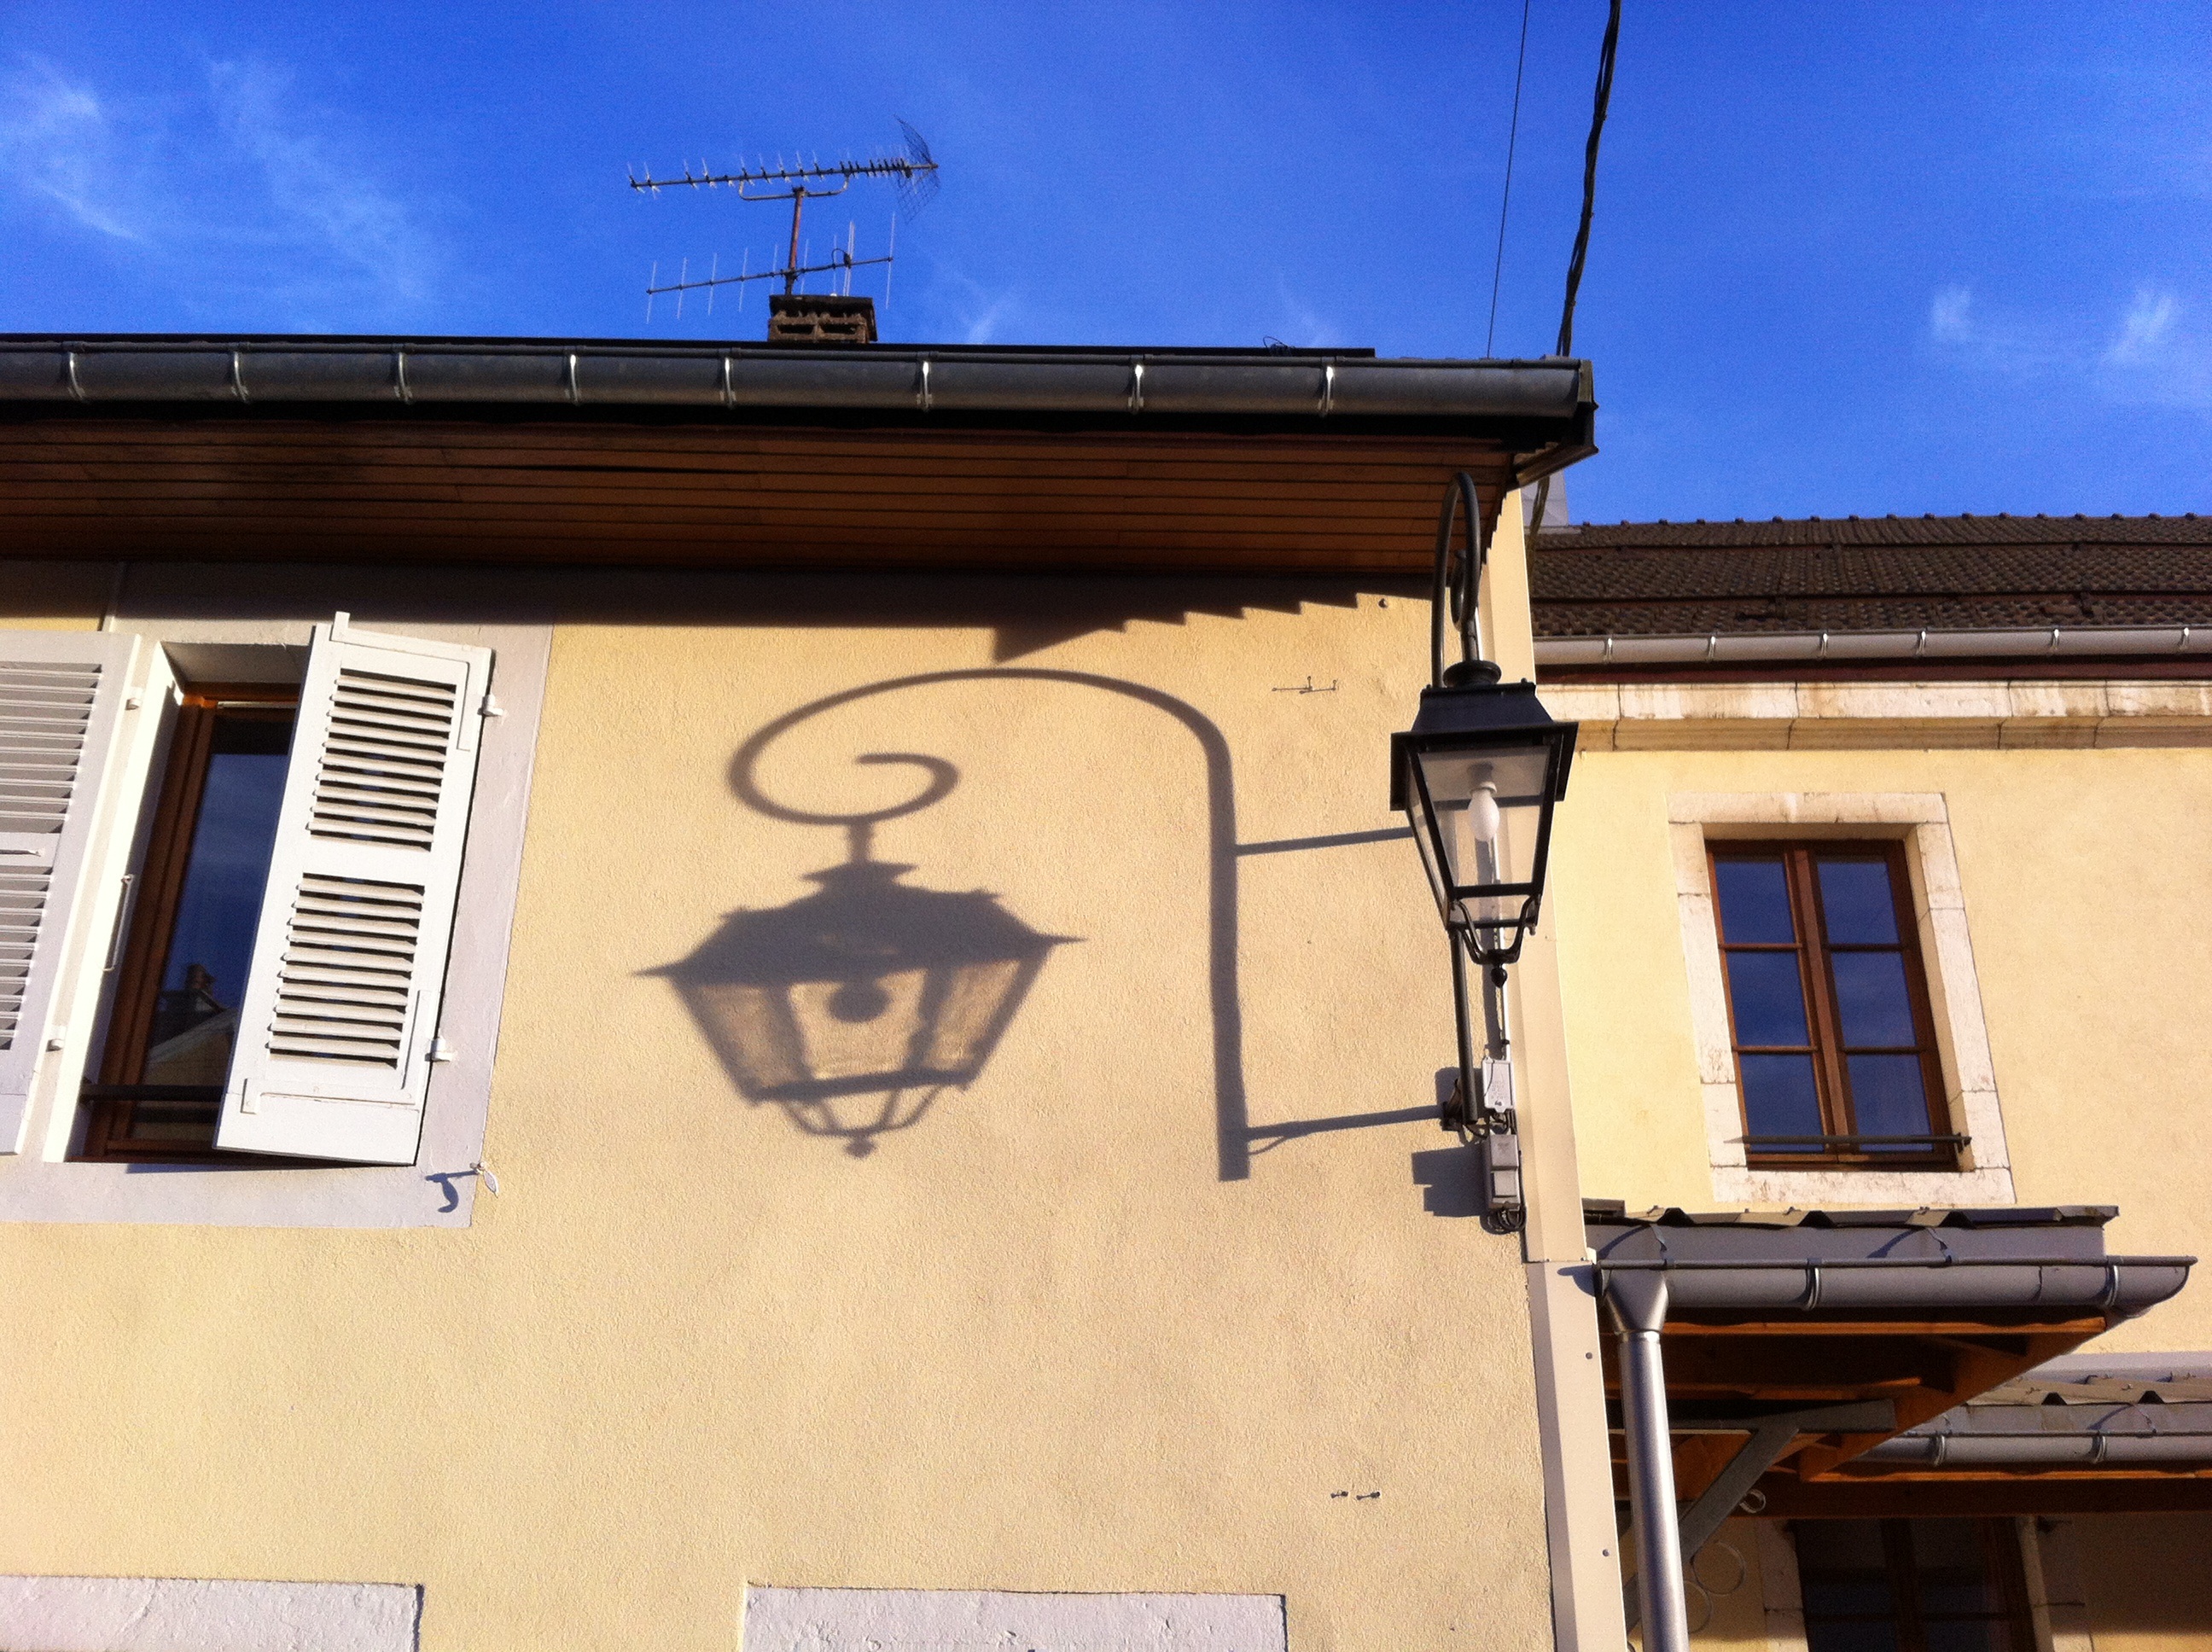
sun, street, window, home, wall, lantern, shadow, facade, lighting, interior design, art, design